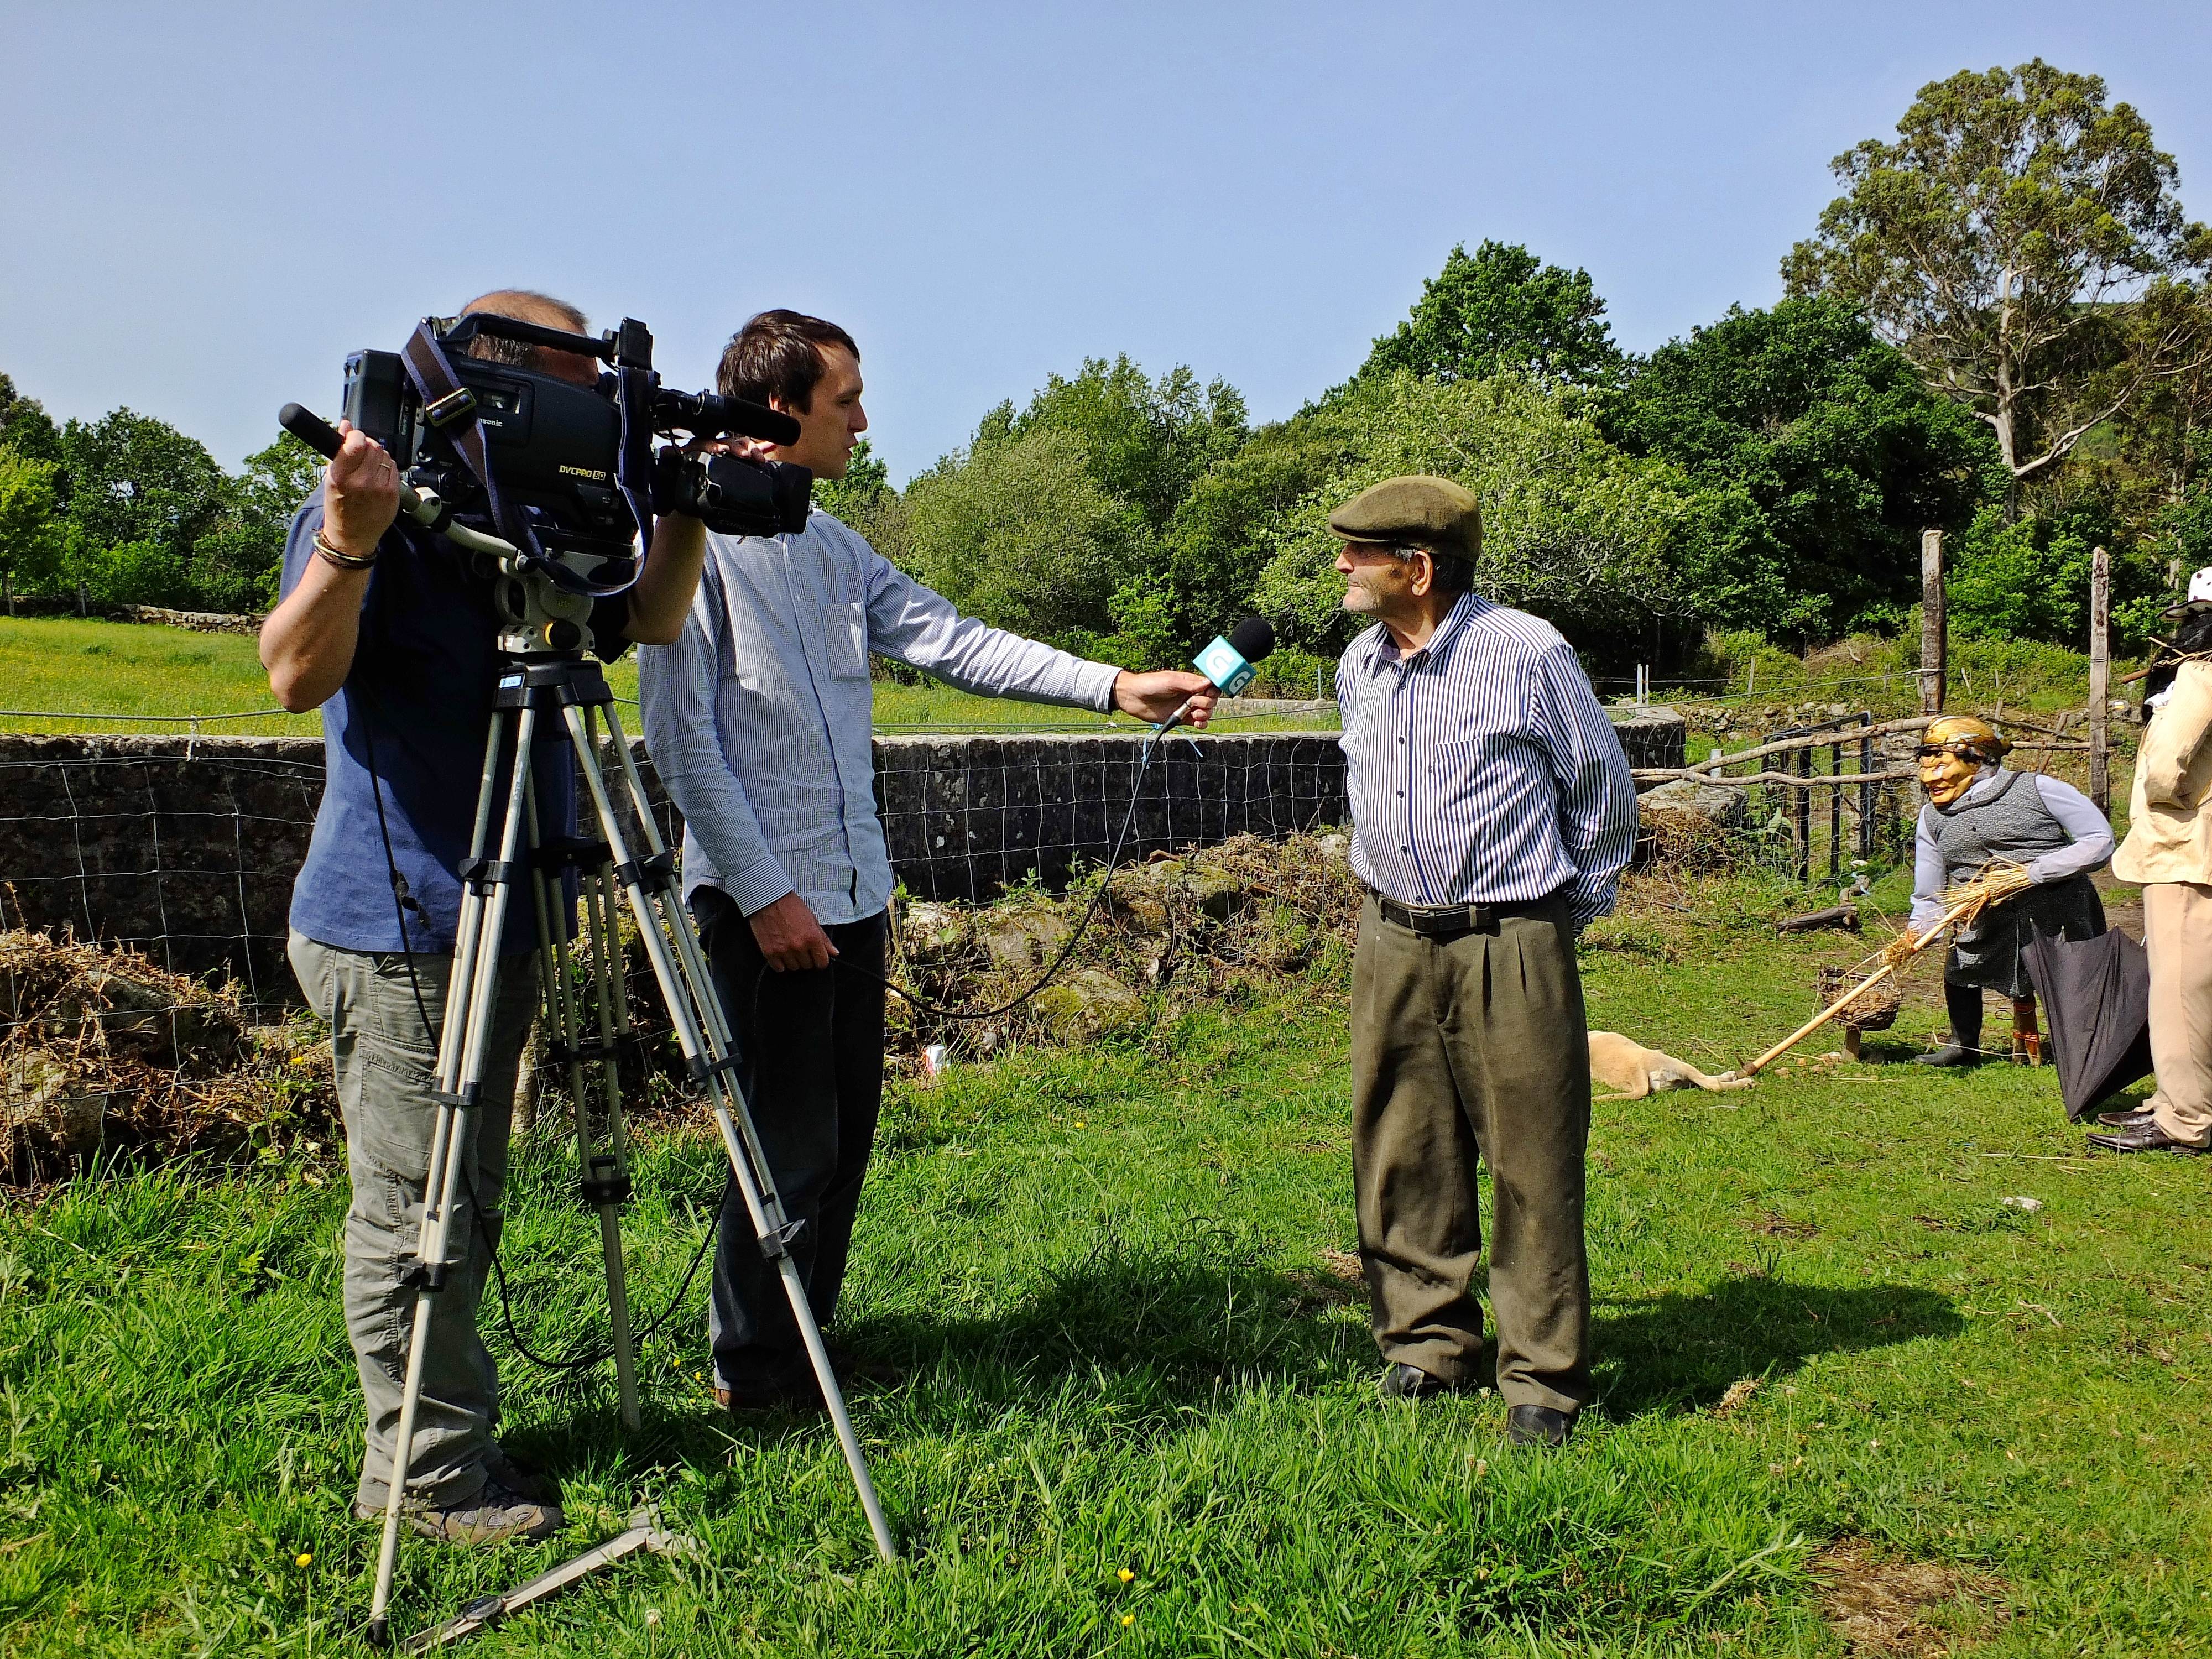
landscape, walking, agriculture, spain, galicia, pontevedra, paisajes, espana, ggl1, gaby1, fujifilmxs1, espantallos, rutadaliberdade, riobarbeira, espantap jaros